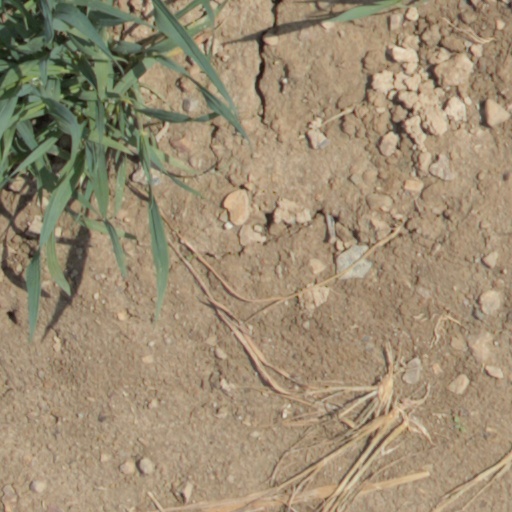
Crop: wheat